Guitar amplifier

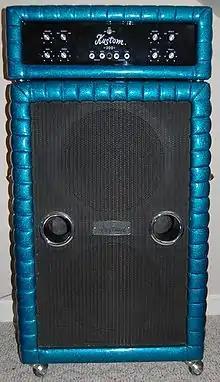
Kustom 200 bass amp – amp head and speakers, 100 watts RMS, two channels, two 15" speakers, 1971

A "combo" amp contains the amplifier and one or more speakers in a single cabinet. In a head and speaker cabinet configuration, the amplifier and speaker each have their own cabinet. The amplifier (head) may drive one or more speaker cabinets.